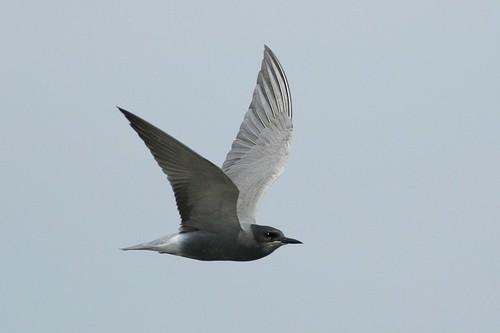
A photo of a black tern